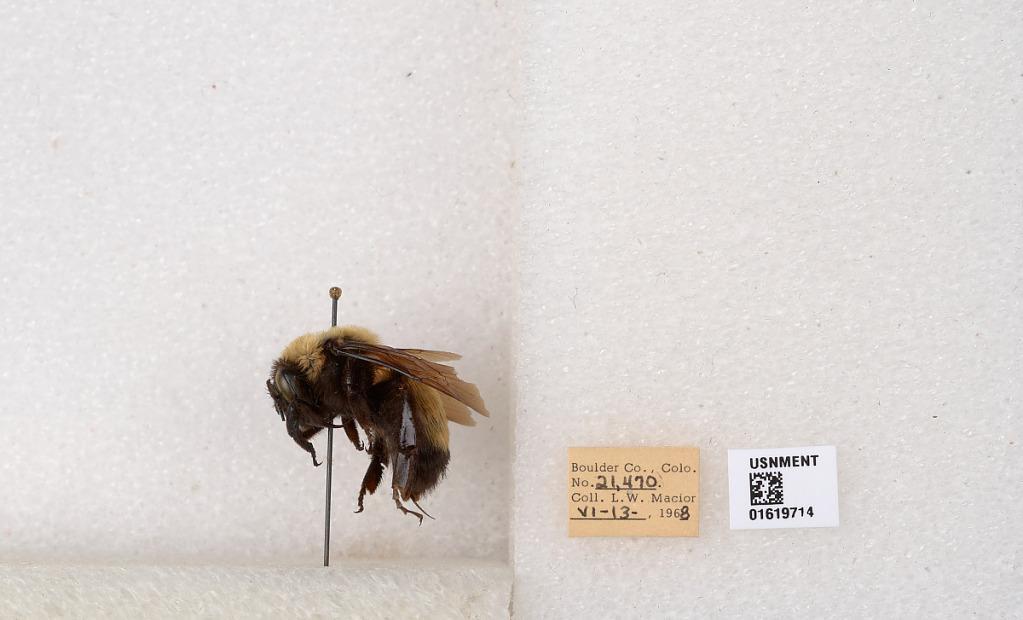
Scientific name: Bombus (Bombus) nevadensis Cresson